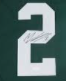
Number: 2